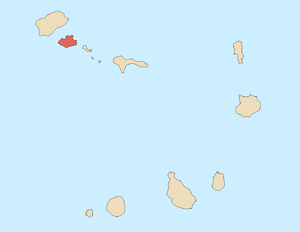
São Vicente (Kap Verde)
Kort over Kap Verde, som viser São Vicentes placering
São Vicente, også Sanvicente eller Sanvcênt på kreolsk, er en af øerne i Kap Verdes øgruppe Barlavento. Nordvest for øen ligger São Vicentekanalen og øen Santo Antão. I sydøst ligger øen São Nicolau. Øens lufthavn ligger i sydvest.